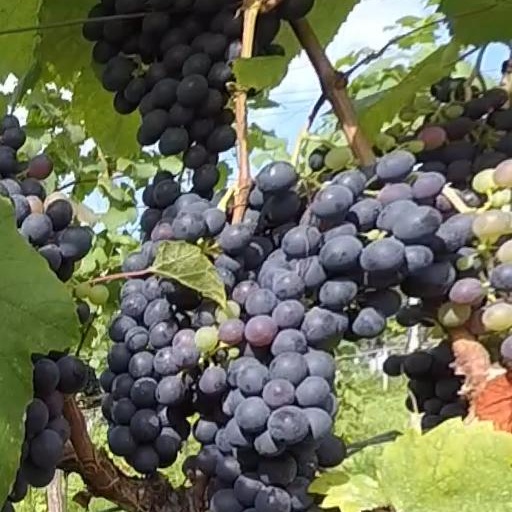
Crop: grape